Camp Topridge

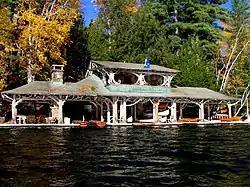
The boathouse at Topridge

Camp Topridge is an Adirondack Park Great Camp bought in 1920 and substantially expanded and renovated in 1923 by Marjorie Merriweather Post, former owner of General Foods and the daughter of C. W. Post. The "camp", near Keese Mill, in the U.S. state of New York, was considered by Post to be a "rustic retreat"; it consisted of 68 buildings, including a fully staffed main lodge and private guest cabins, each staffed with its own butler. It was one of the largest of the Adirondack great camps and possibly the most elaborately furnished.